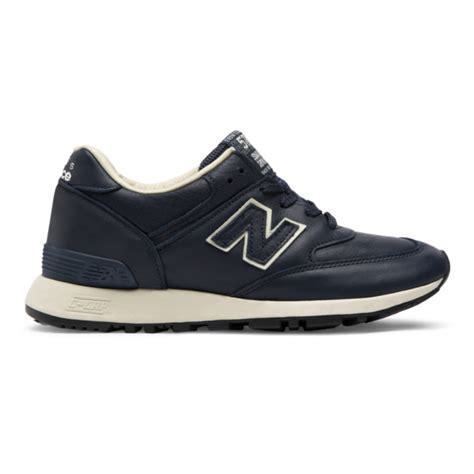
Brand: New
Model: Balance 576